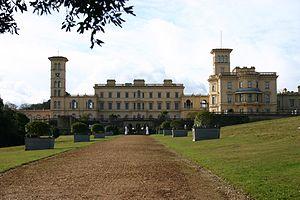
Cette liste des musées de l'île de Wight, Angleterre contient des musées qui sont définis dans ce contexte comme des institutions qui recueillent et soignent des objets d'intérêt culturel, artistique, scientifique ou historique. leurs collections ou expositions connexes disponibles pour la consultation publique. Sont également inclus les galeries d'art à but non lucratif et les galeries d'art universitaires. Les musées virtuels ne sont pas inclus.